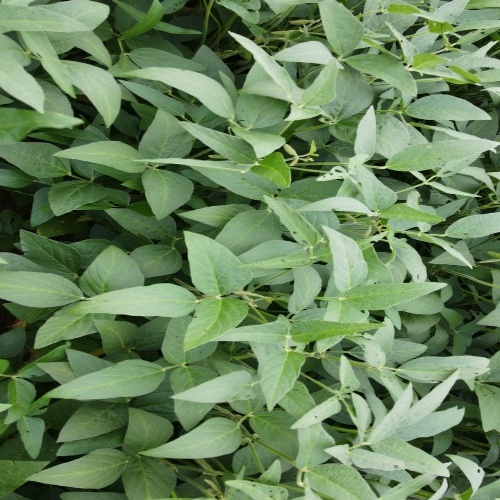
Label: Diabrotica_speciosa